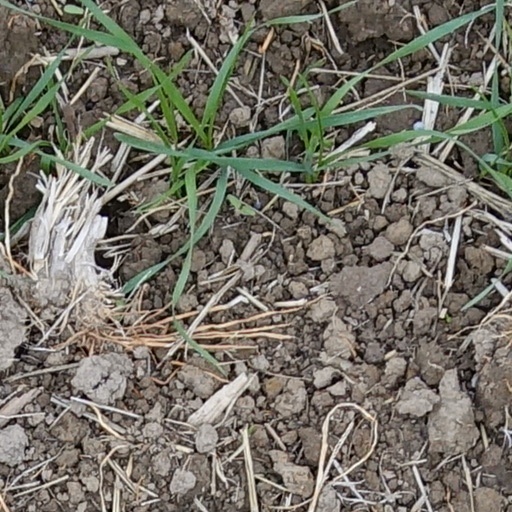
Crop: wheat